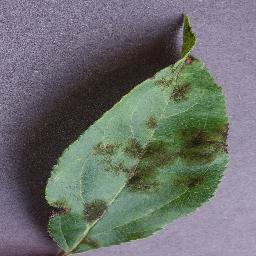
Label: Apple___Apple_scab